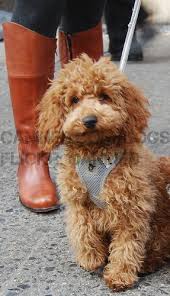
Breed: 200-n000010-miniature_poodle